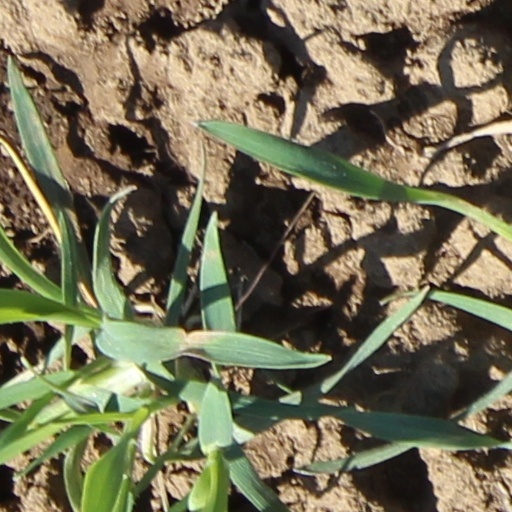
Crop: wheat